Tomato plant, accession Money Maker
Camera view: vertical (180 deg); turntable rotation: 180 degrees
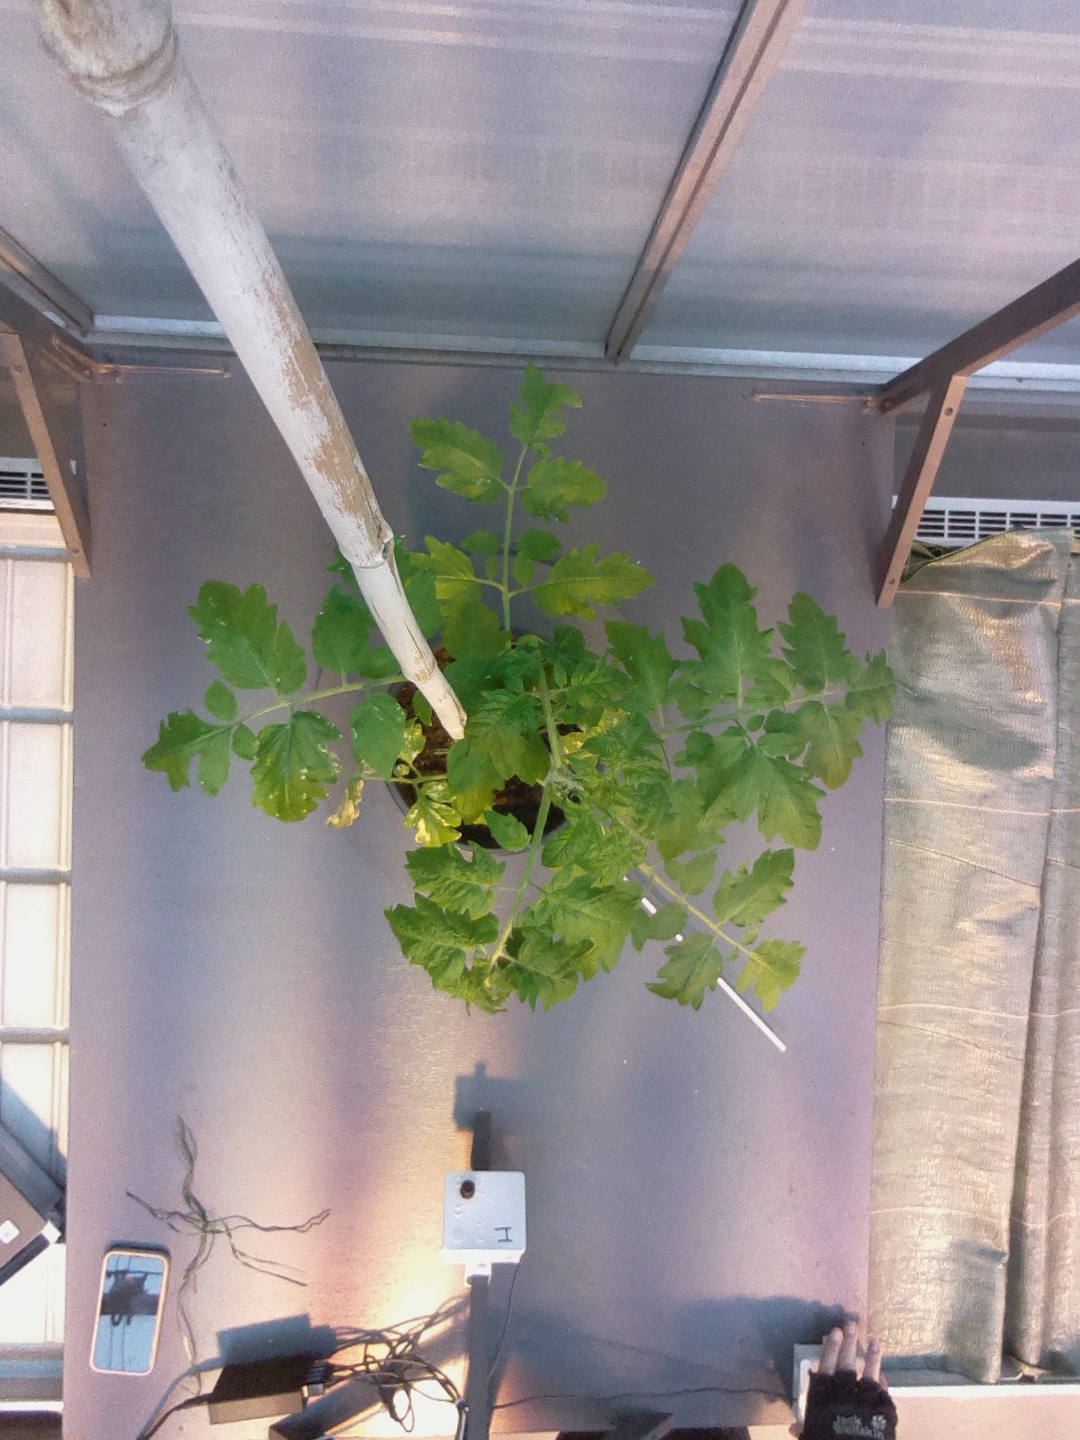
BBCH growth stage 14: 8 of true leaves visible